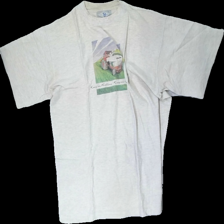
View: front
Type: T-shirt
Category: Men
Brand: Not in the list
Brand text on label: The Best
Colors: White
Material: 100% cotton
Pattern: Logo print
Cut: Regular, C-collar
Size: XL
Season: All
Stains: Major
Price range: <50
Recommended usage: Export
Comment: yellow wash